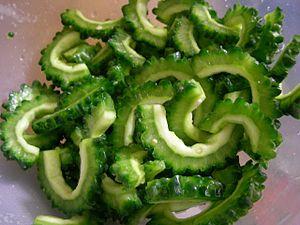
L'amertume est la saveur caractéristique de produits tels que la quinine, les aloès, etc.
La margose, melon amer ou momordique, est une plante potagère grimpante de la famille des Cucurbitaceae, cultivée dans les climats chauds ou tempérés en plante annuelle. Le terme margose désigne la plante et le fruit, la plante est parfois nommée improprement margosier qui désigne en créole de l'Océan indien le mélia.